Wachtberg

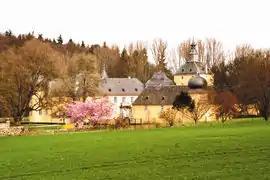
The water castle Gudenau

Several water mills are situated on the streams, of which the Broicher Mühle near Villip is in continuous use since 886.